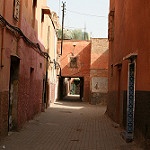
Scene: Outdoor